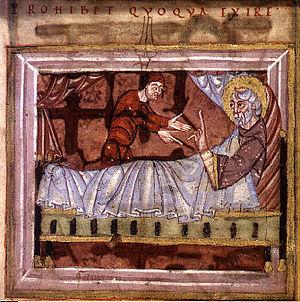
Saint-Omer est une commune française, sous-préfecture du département du Pas-de-Calais en région Hauts-de-France.